Dean Thompson (Home and Away)

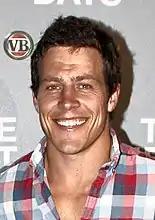
Patrick O'Connor wanted Dean to be different from River Boy Brax, who was played by actor Steve Peacocke ("pictured").

Dean is a member of the show's River Boys group, who were introduced in 2011 with the arrival of the Braxton brothers. Dean was branded "the new bad boy of Summer Bay" by Jonathon Moran of "The Daily Telegraph". O'Connor told a reporter from "New Idea" that playing a "bad boy on Home And Away is something a lot of actors want to do." He added that it allowed him to have fun with the drama the character creates. While O'Connor described him as "cheeky" and said that he loves AFL. The actor added that he likes that his character has tattoos, as he has always wanted one. O'Connor felt honoured to play a River Boy because he believed their backstory and role in "Home and Away" to be iconic. He told a 7plus reporter that "the role of a River Boy is appealing to me because of the rebellious nature of the character. As a teenager I’d always wanted to test the boundaries and I feel as though I can do that within the role of Dean."